Ferntree Gully

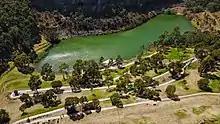
Aerial perspective of the quarry lake at Ferntree Gully Quarry Recreational Reserve

There are a number of groups providing for the local community. These include the Ferntree Gully Seventh Day Adventist Church in Upper Ferntree Gully, Hills Christian Life Church, Ferntree Gully Baptist Church, Ferntree Gully Independent Baptist Church, Armenian Catholic Church, Saint John the Baptist Catholic Church, Foothills Community Church, Olive Branch Fellowship, Salvation Army, Ferntree Gully Uniting Church and the Upper Gully Christadelphians